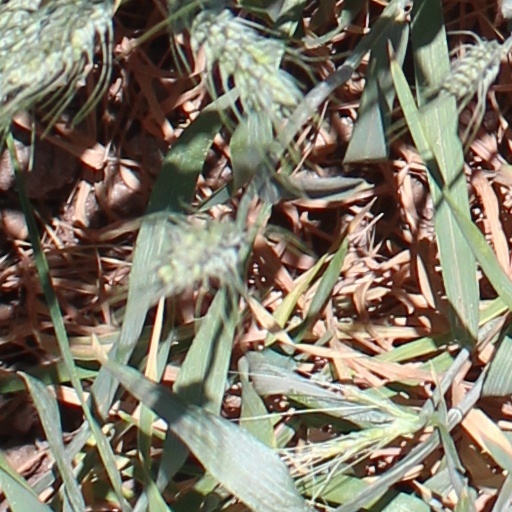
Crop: wheat